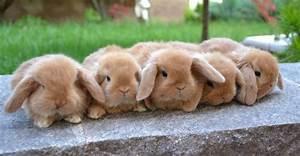
dog